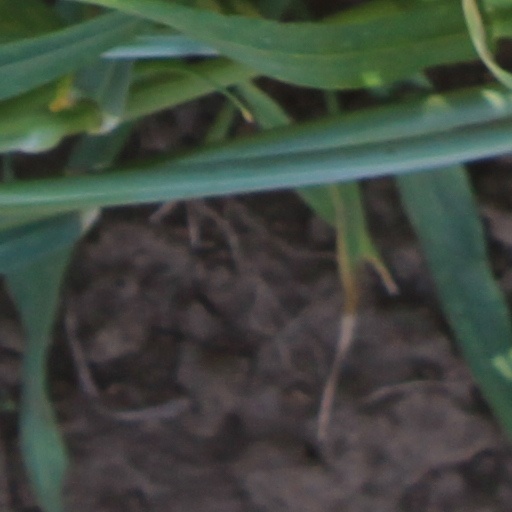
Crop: wheat